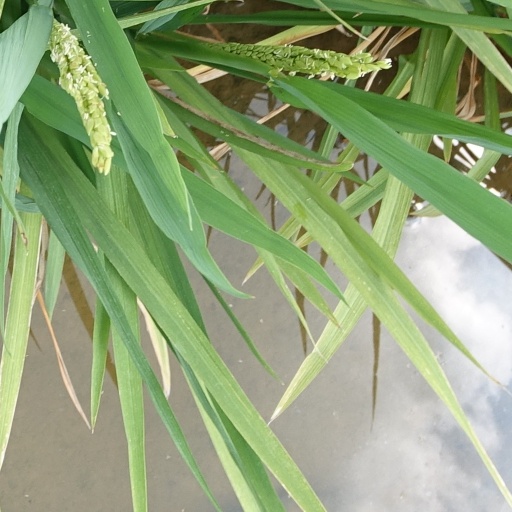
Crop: rice